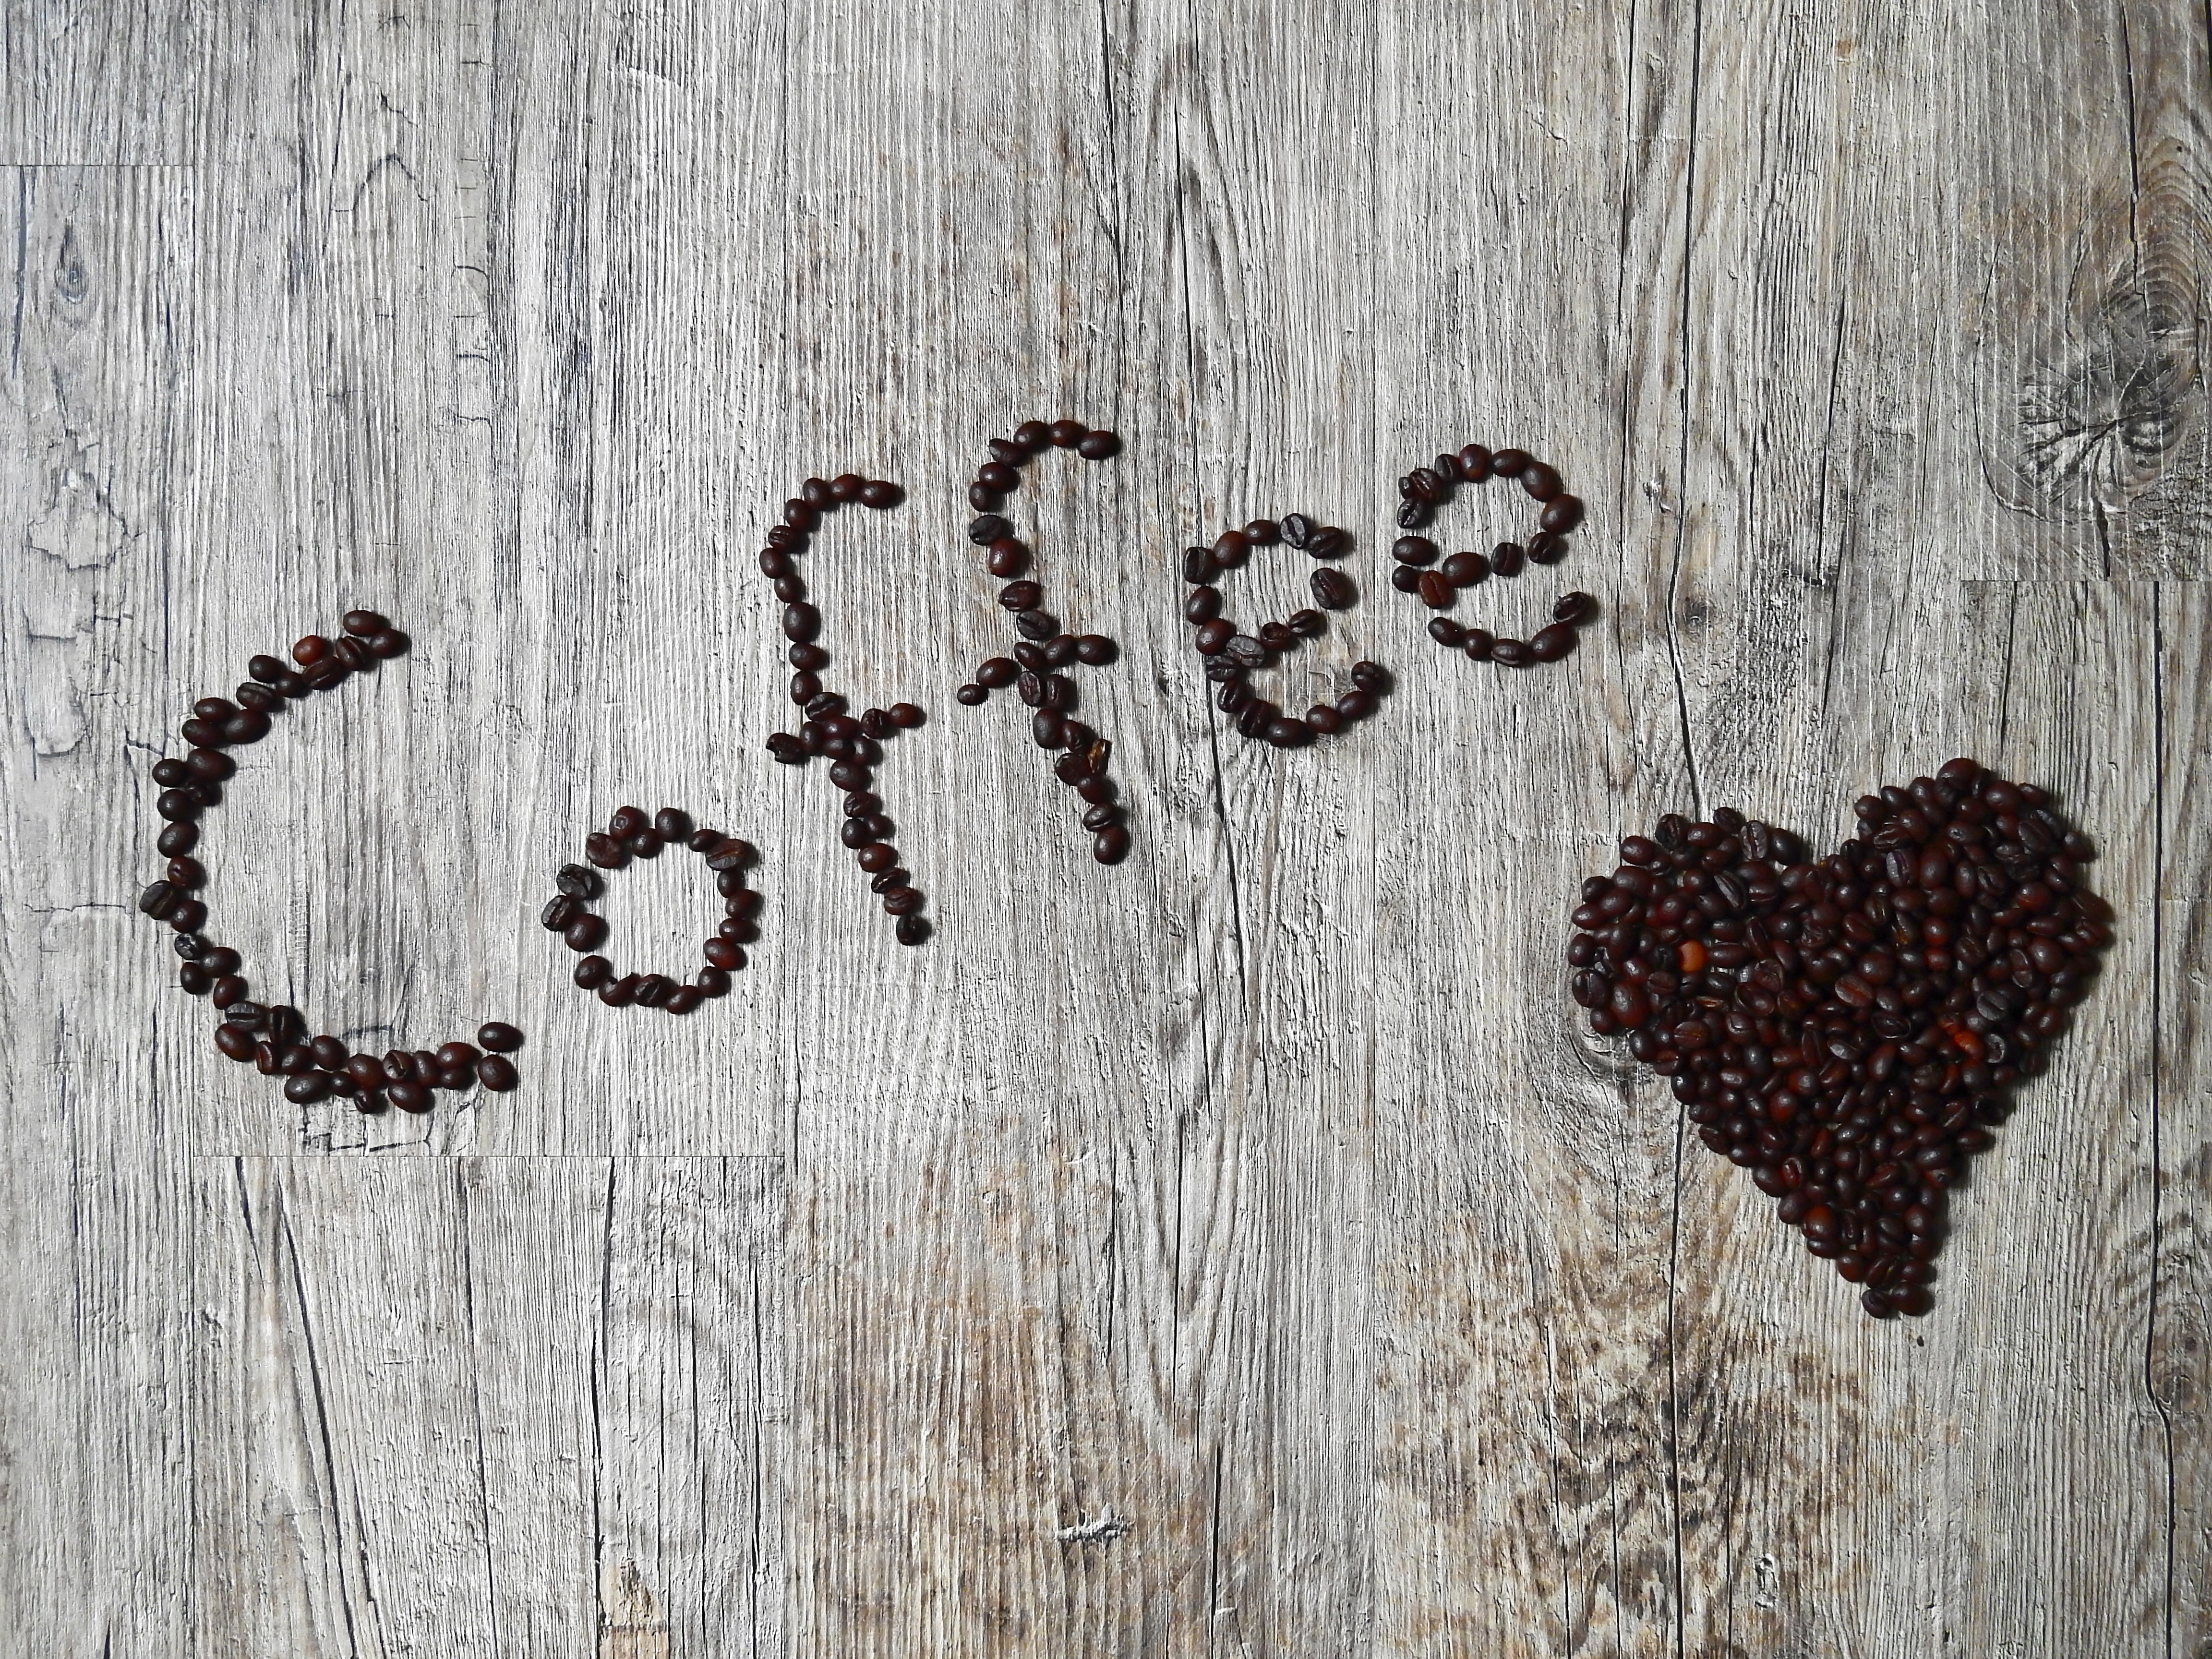
coffee, wood, texture, leaf, love, heart, pattern, red, drink, caffeine, hot drink, art, passion, organ, roasting, beans, beverages, roasted, coffee beans